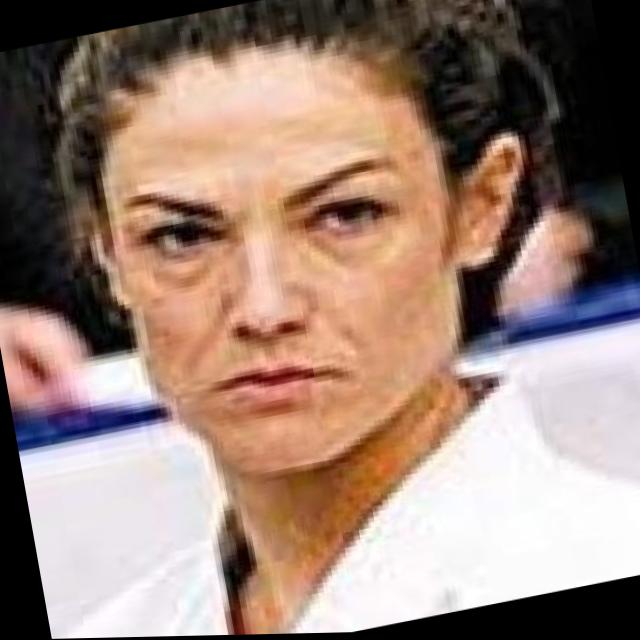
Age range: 21-44